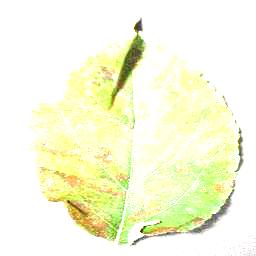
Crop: apple
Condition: cedar_rust